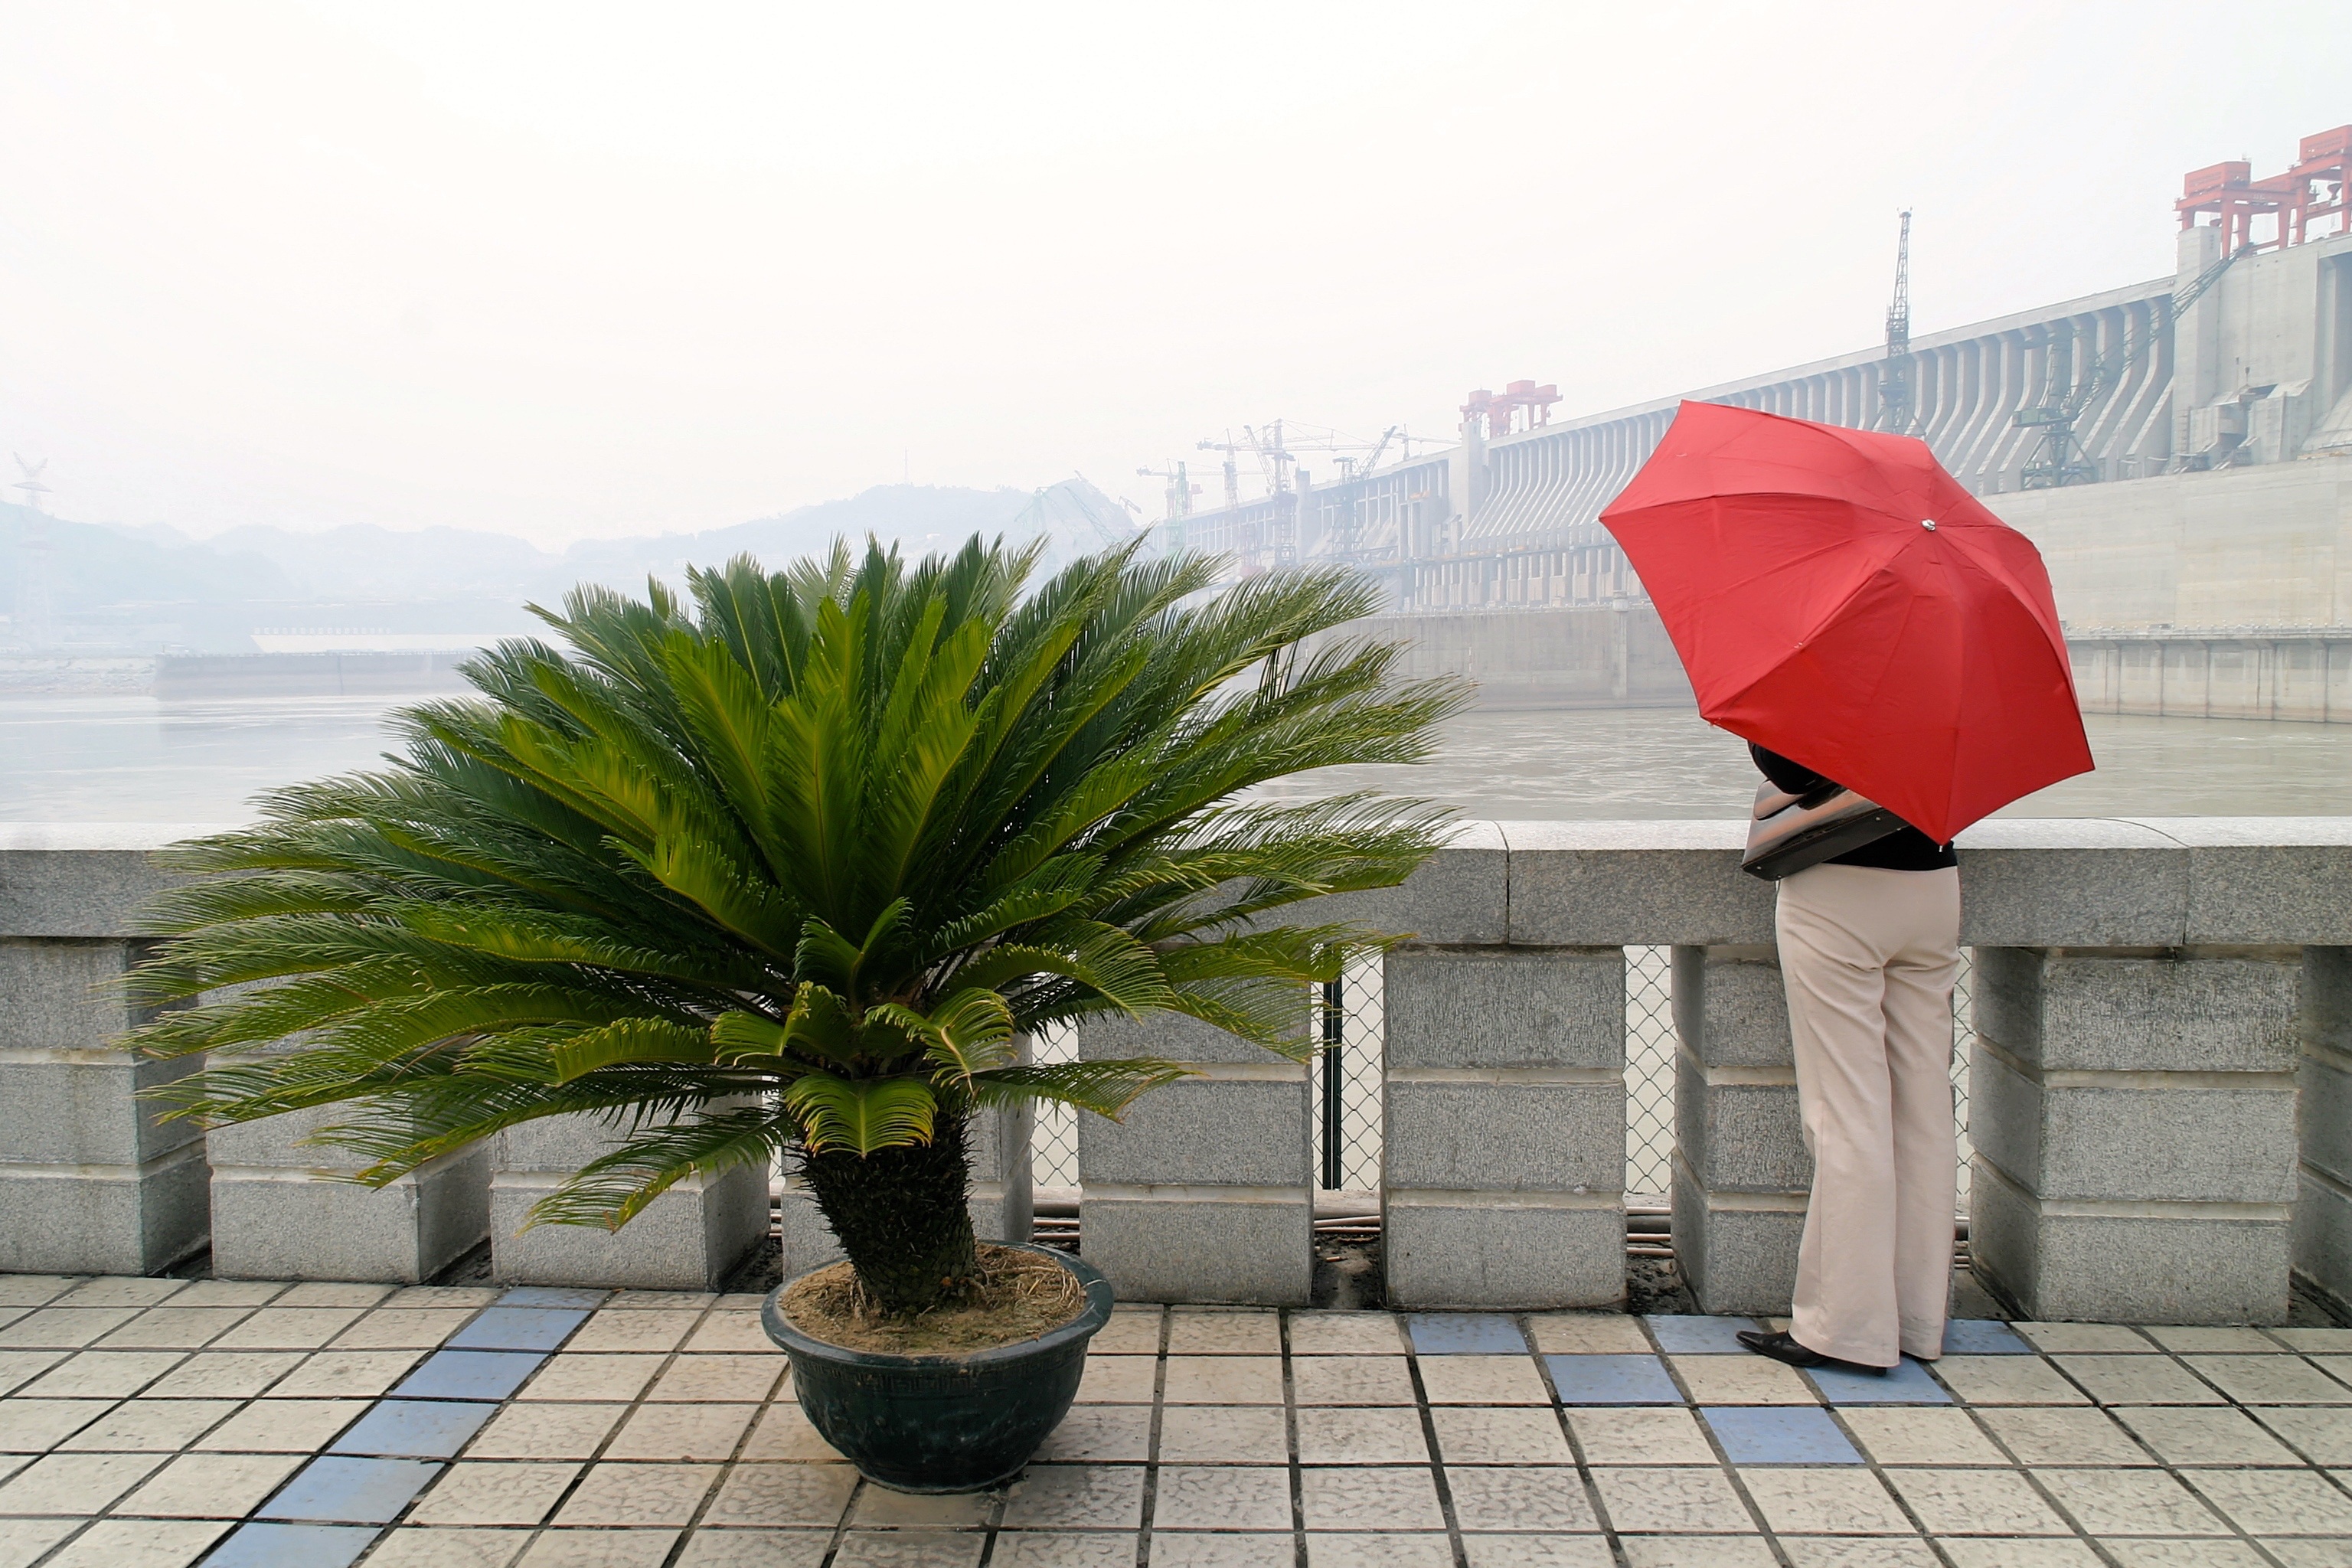
screen, tree, plant, flower, wind, red, dam, parasol, shade tree, arecales, palm family